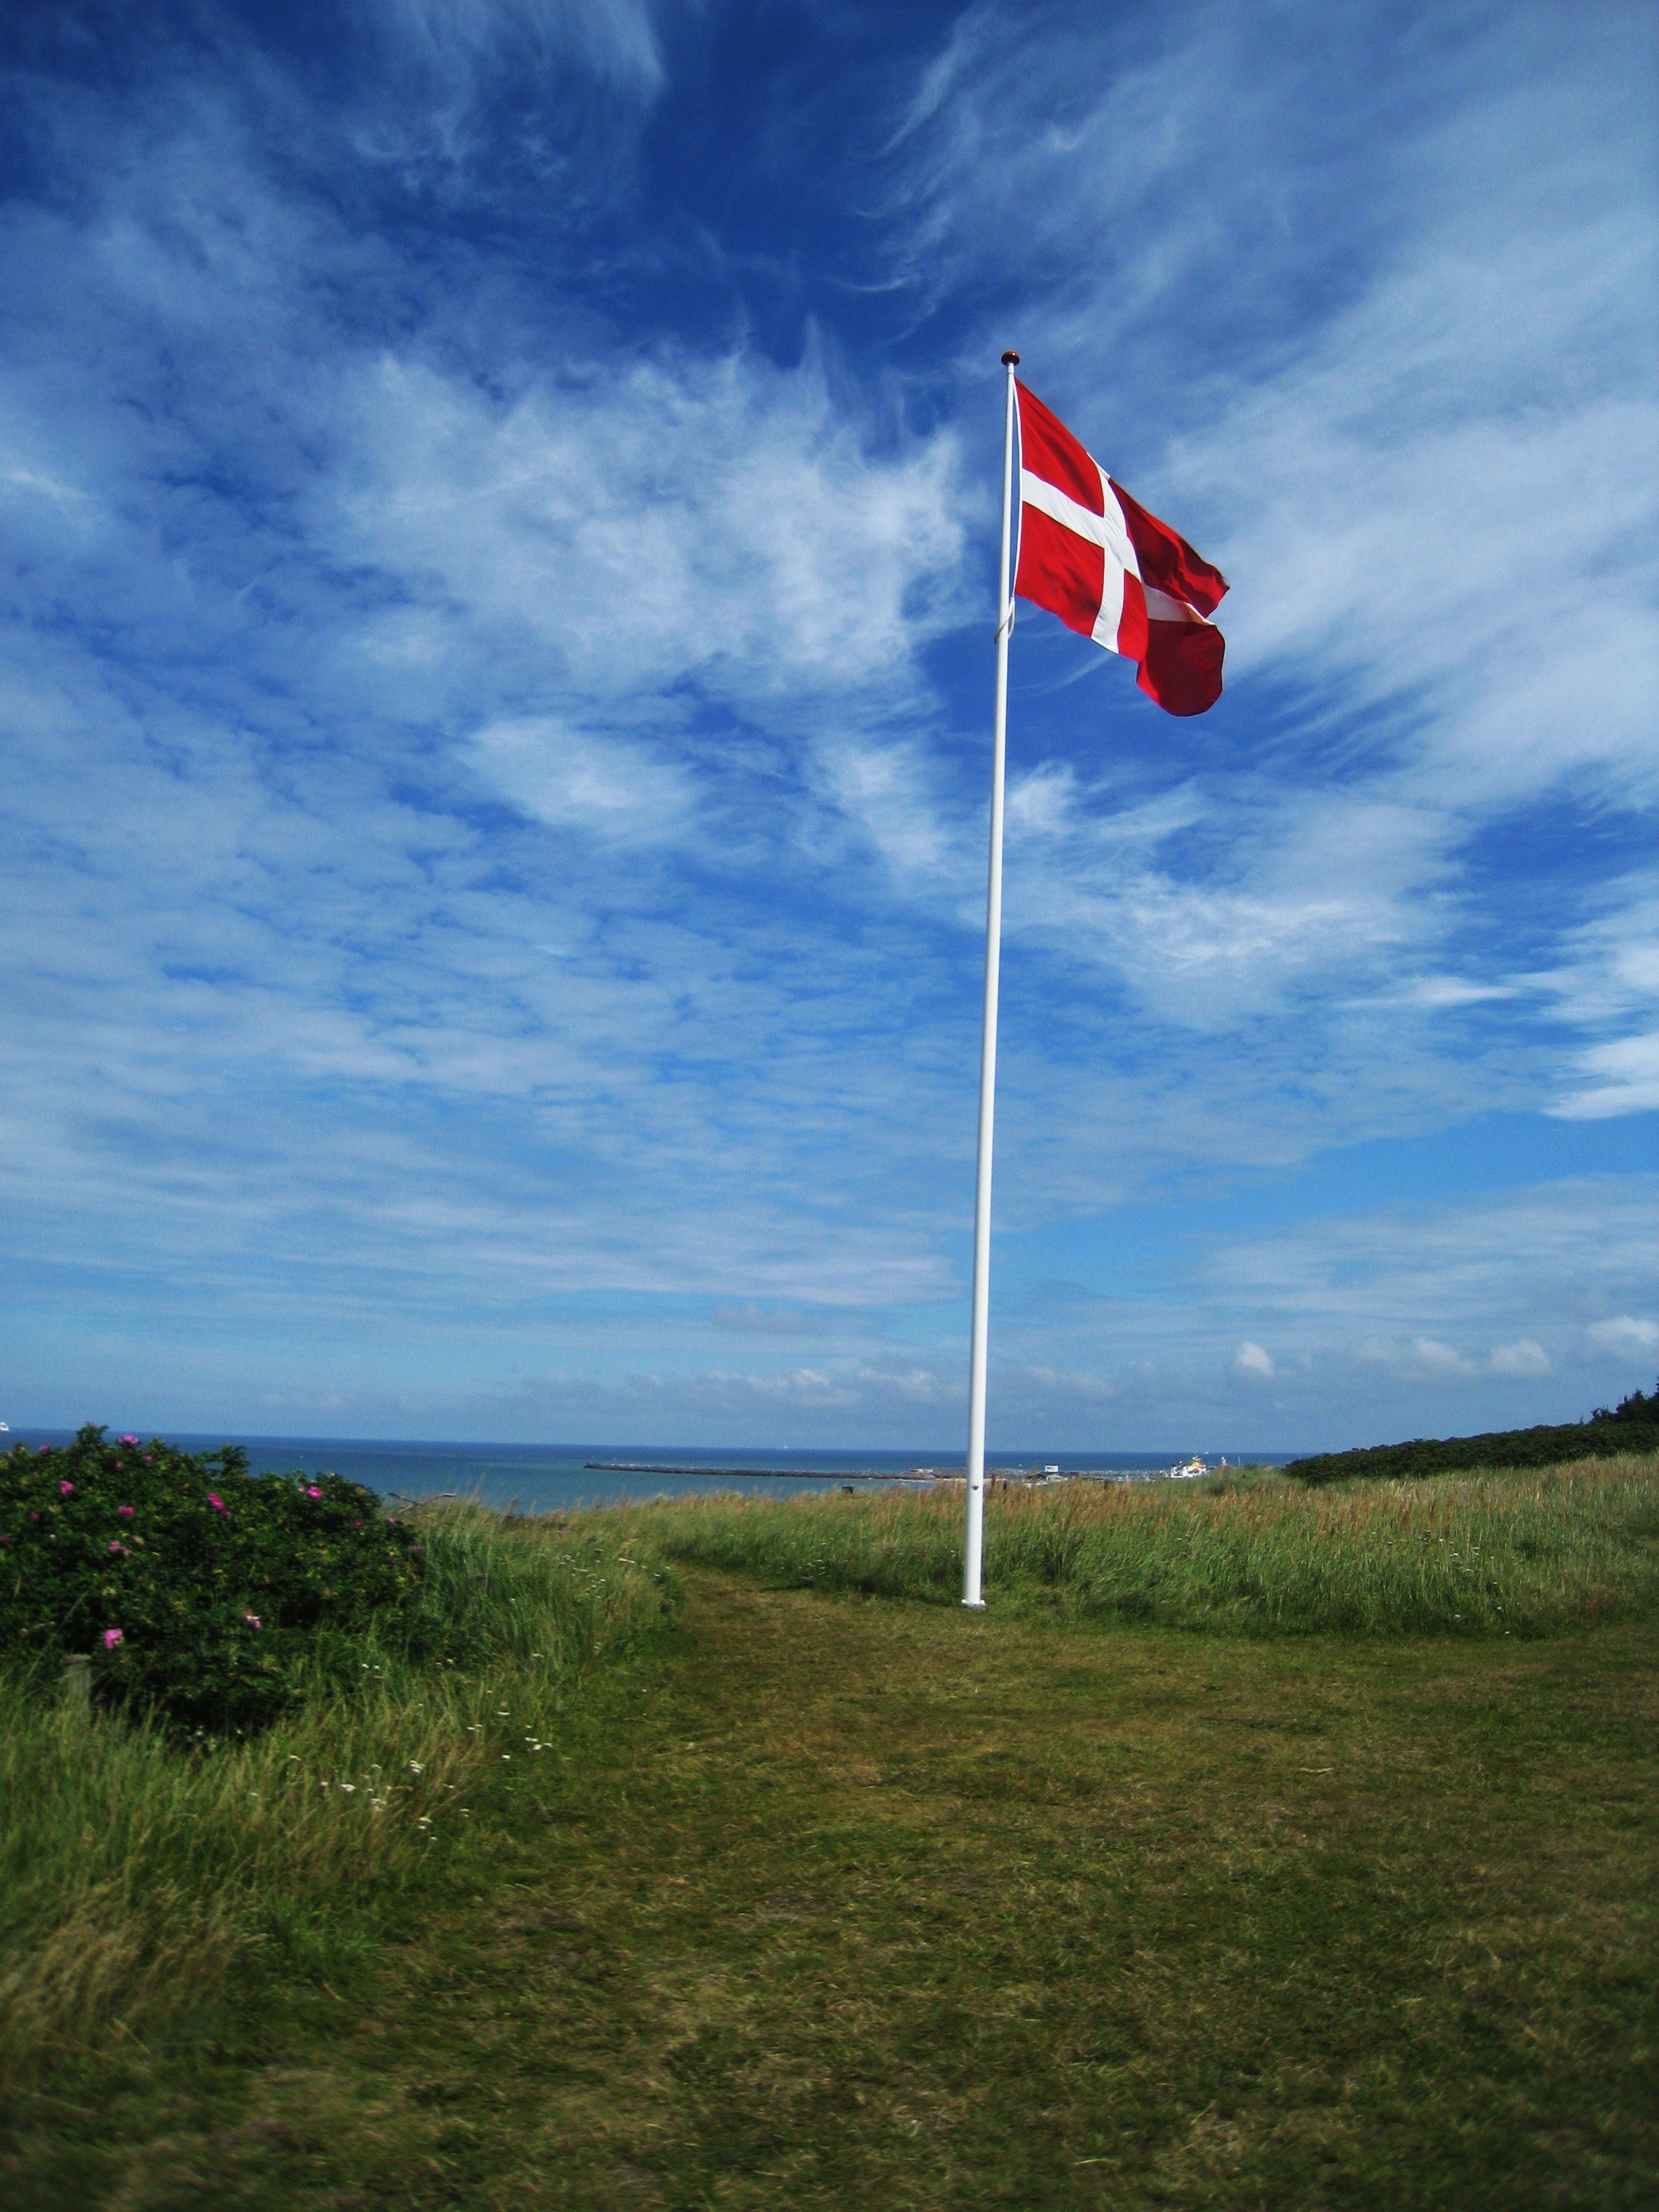
cloud, sky, wind, flag, flagpole, blue sky, waving flag, clouds, colours, denmark, danish, natural landscape, hirtshals, danish flag, danish coast landscape, typical danish flag, typical denmark, jutland, atmosphere of earth, beach with flag